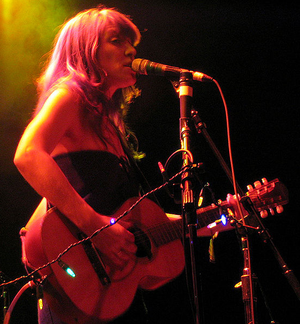
Leslie Feist est une autrice-compositrice-interprète canadienne. Elle se produit en solo sous le nom de Feist, et également en groupe avec les Broken Social Scene.